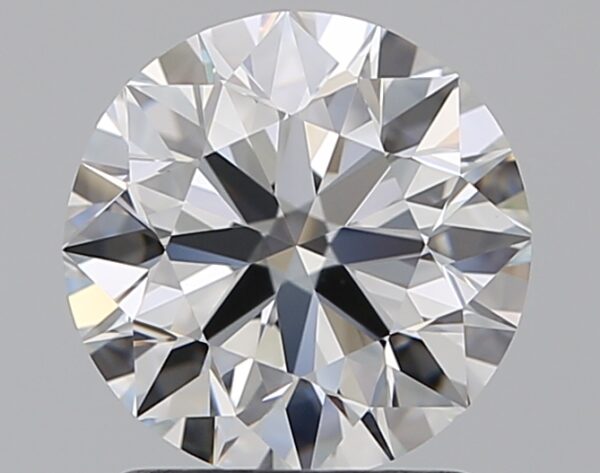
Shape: round
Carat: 1.6
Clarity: VVS1
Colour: E
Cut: EX
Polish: EX
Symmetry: EX
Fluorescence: N
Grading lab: GIA
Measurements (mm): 7.41 x 7.47 x 4.66